Caetrati

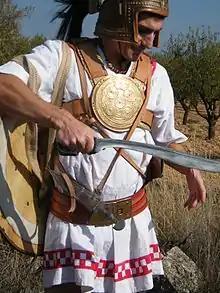
Iberian Caetratus reenactor of the 3rd Century B.C.

The Caetrati were a type of light infantry in ancient Iberia who often fought as skirmishers. They were armed with a caetra shield, swords, and javelins.